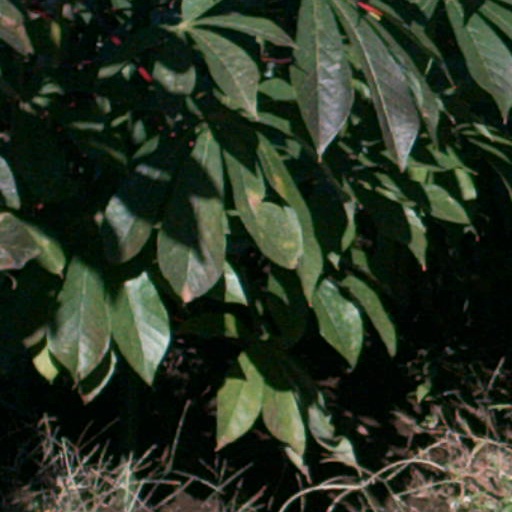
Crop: cassava